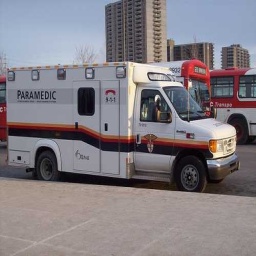
Label: ambulance